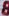
Number: 8